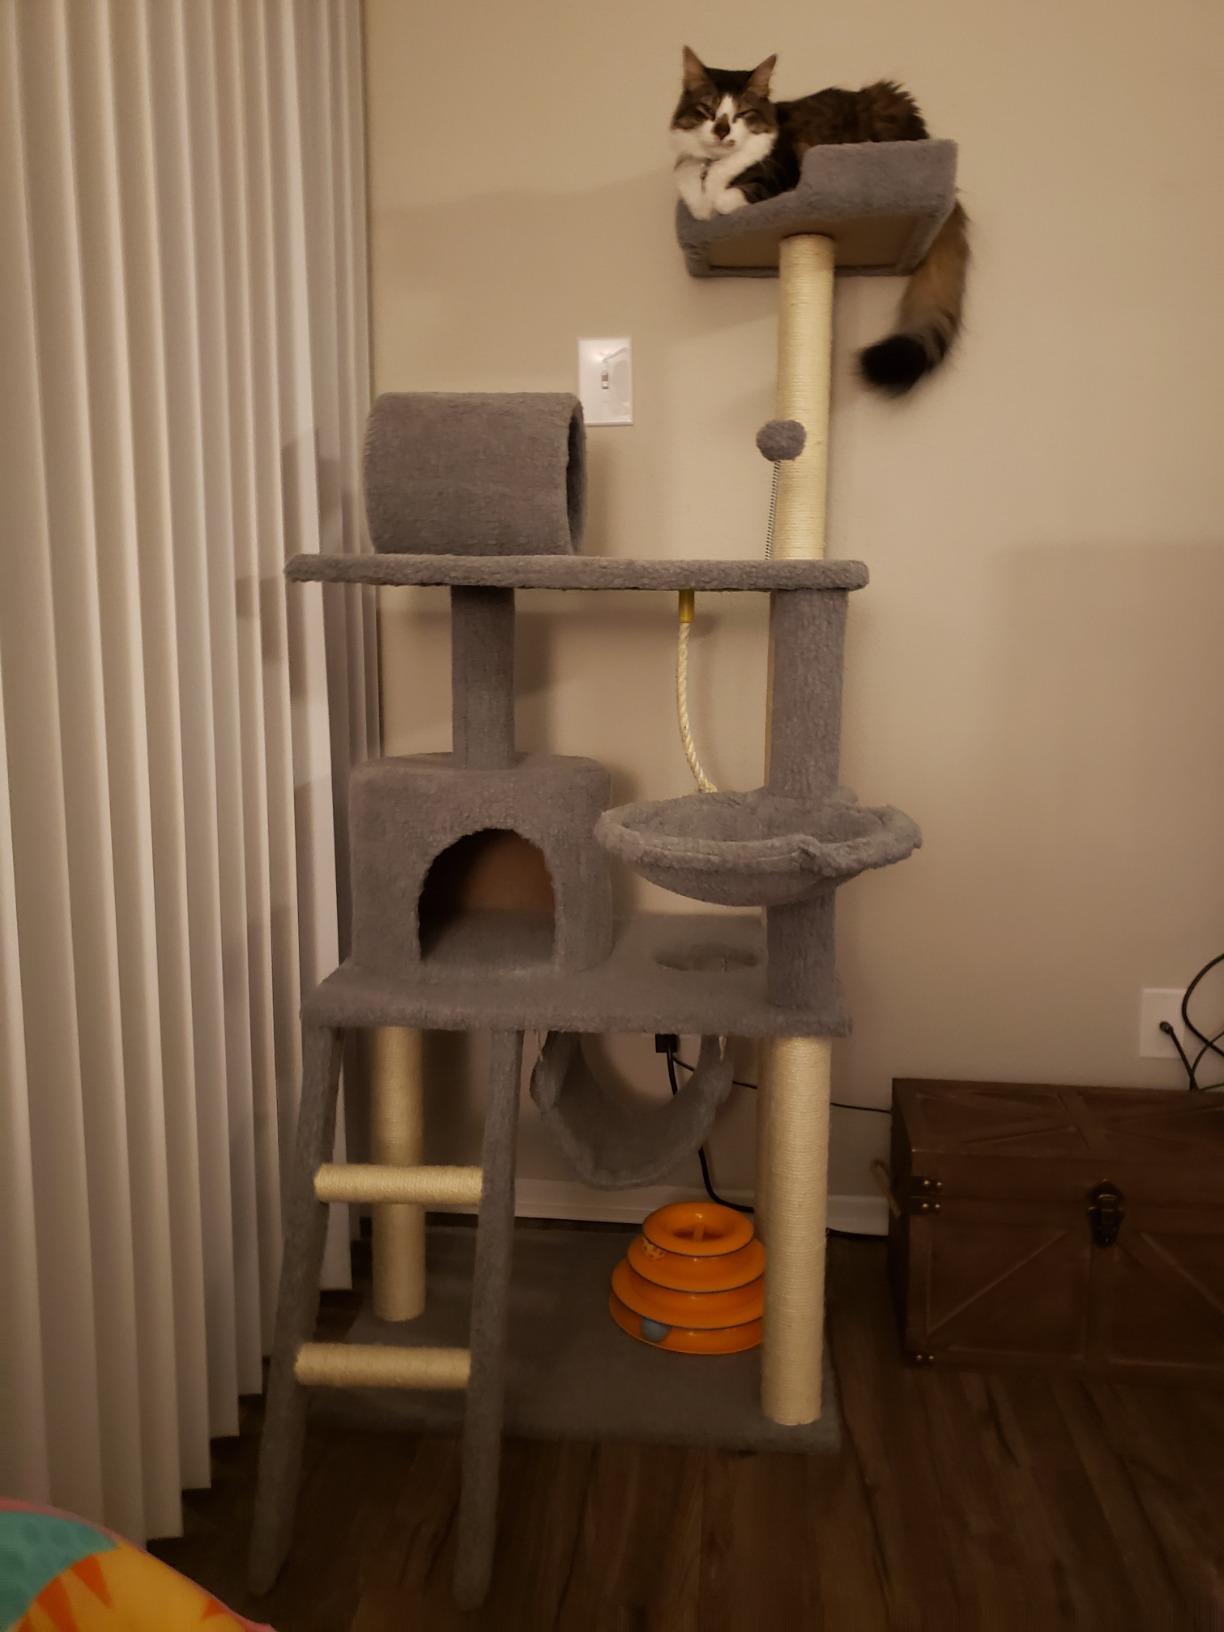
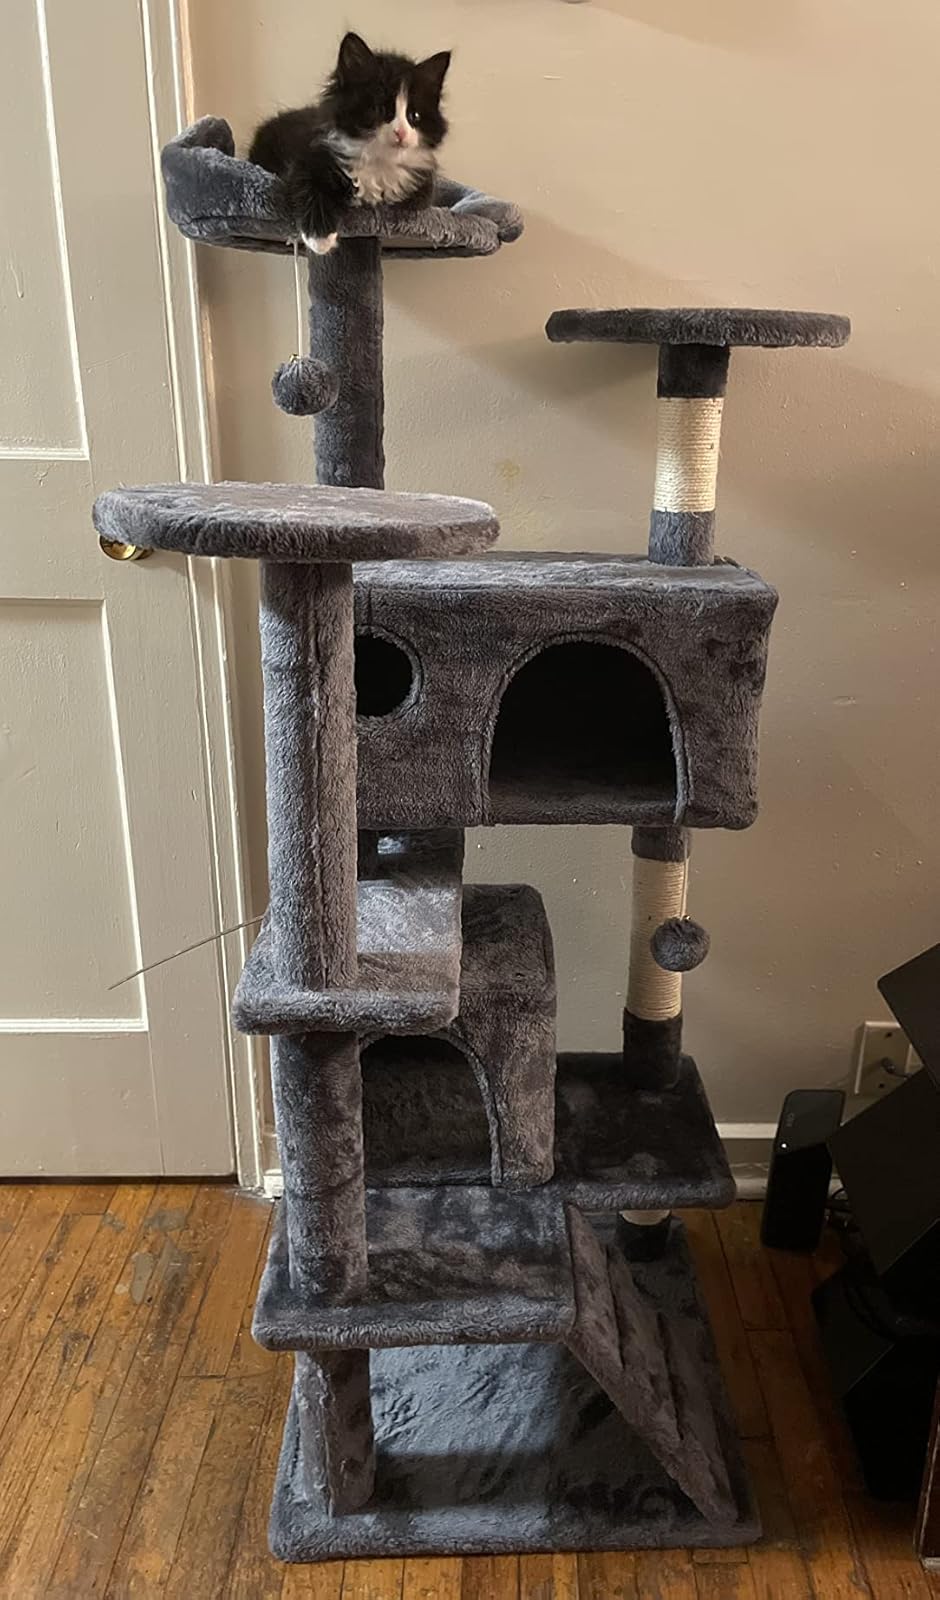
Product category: items_cat tree
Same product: no